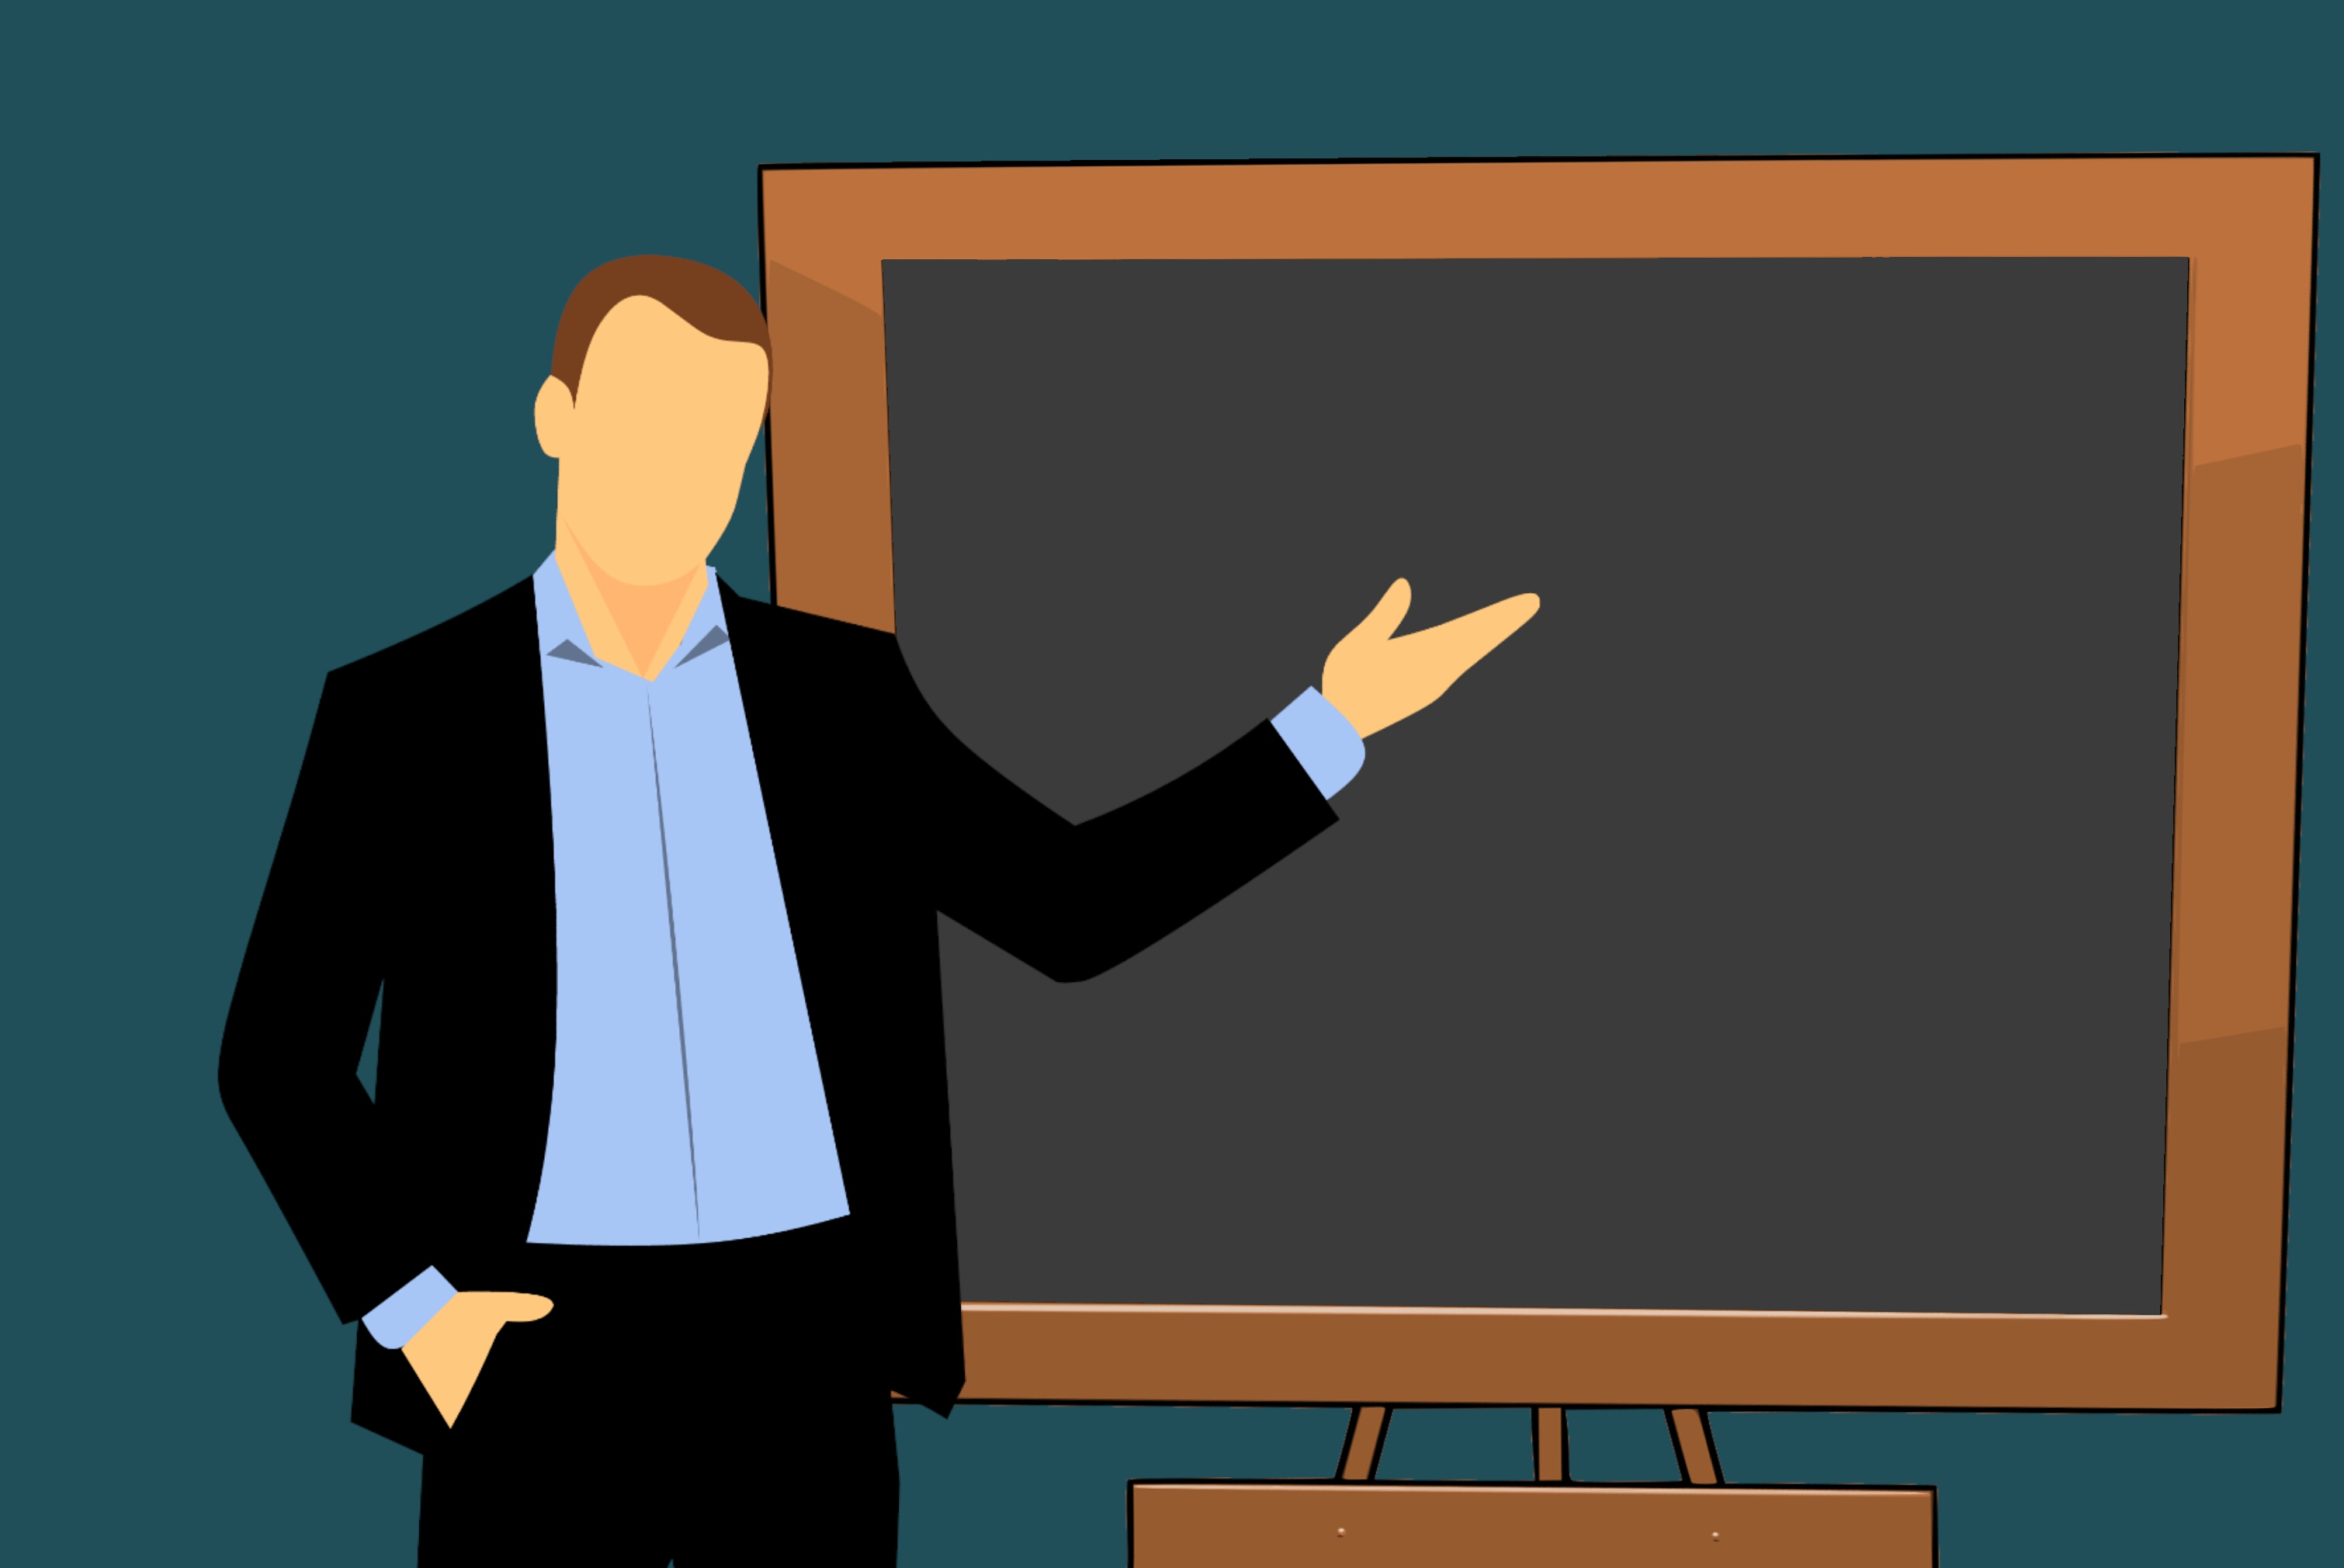
teacher, cartoon, board, chalkboard, class, person, people, education, chalk, lesson, classroom, blackboard, man, school, study, concept, learning, professional, teaching instructor, presentation, public speaking, human behavior, standing, communication, business, orator, speaker, conversation, angle, font, display device